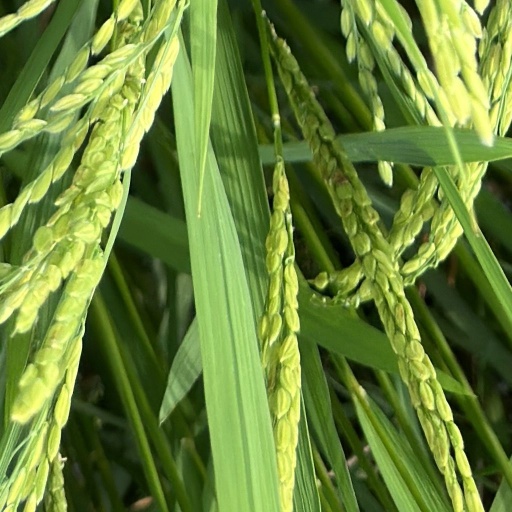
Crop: rice